Eiken railway station

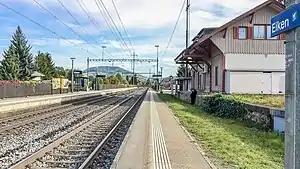
The tracks and station building in 2017

Eiken railway station is a railway station in the municipality of Eiken, in the Swiss canton of Aargau. It is an intermediate stop on the Bözberg line and is served by local trains only.